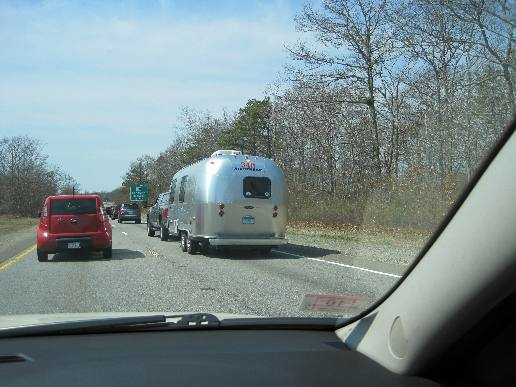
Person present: No